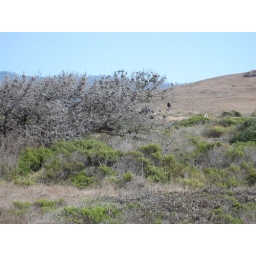
bird in a dead tree